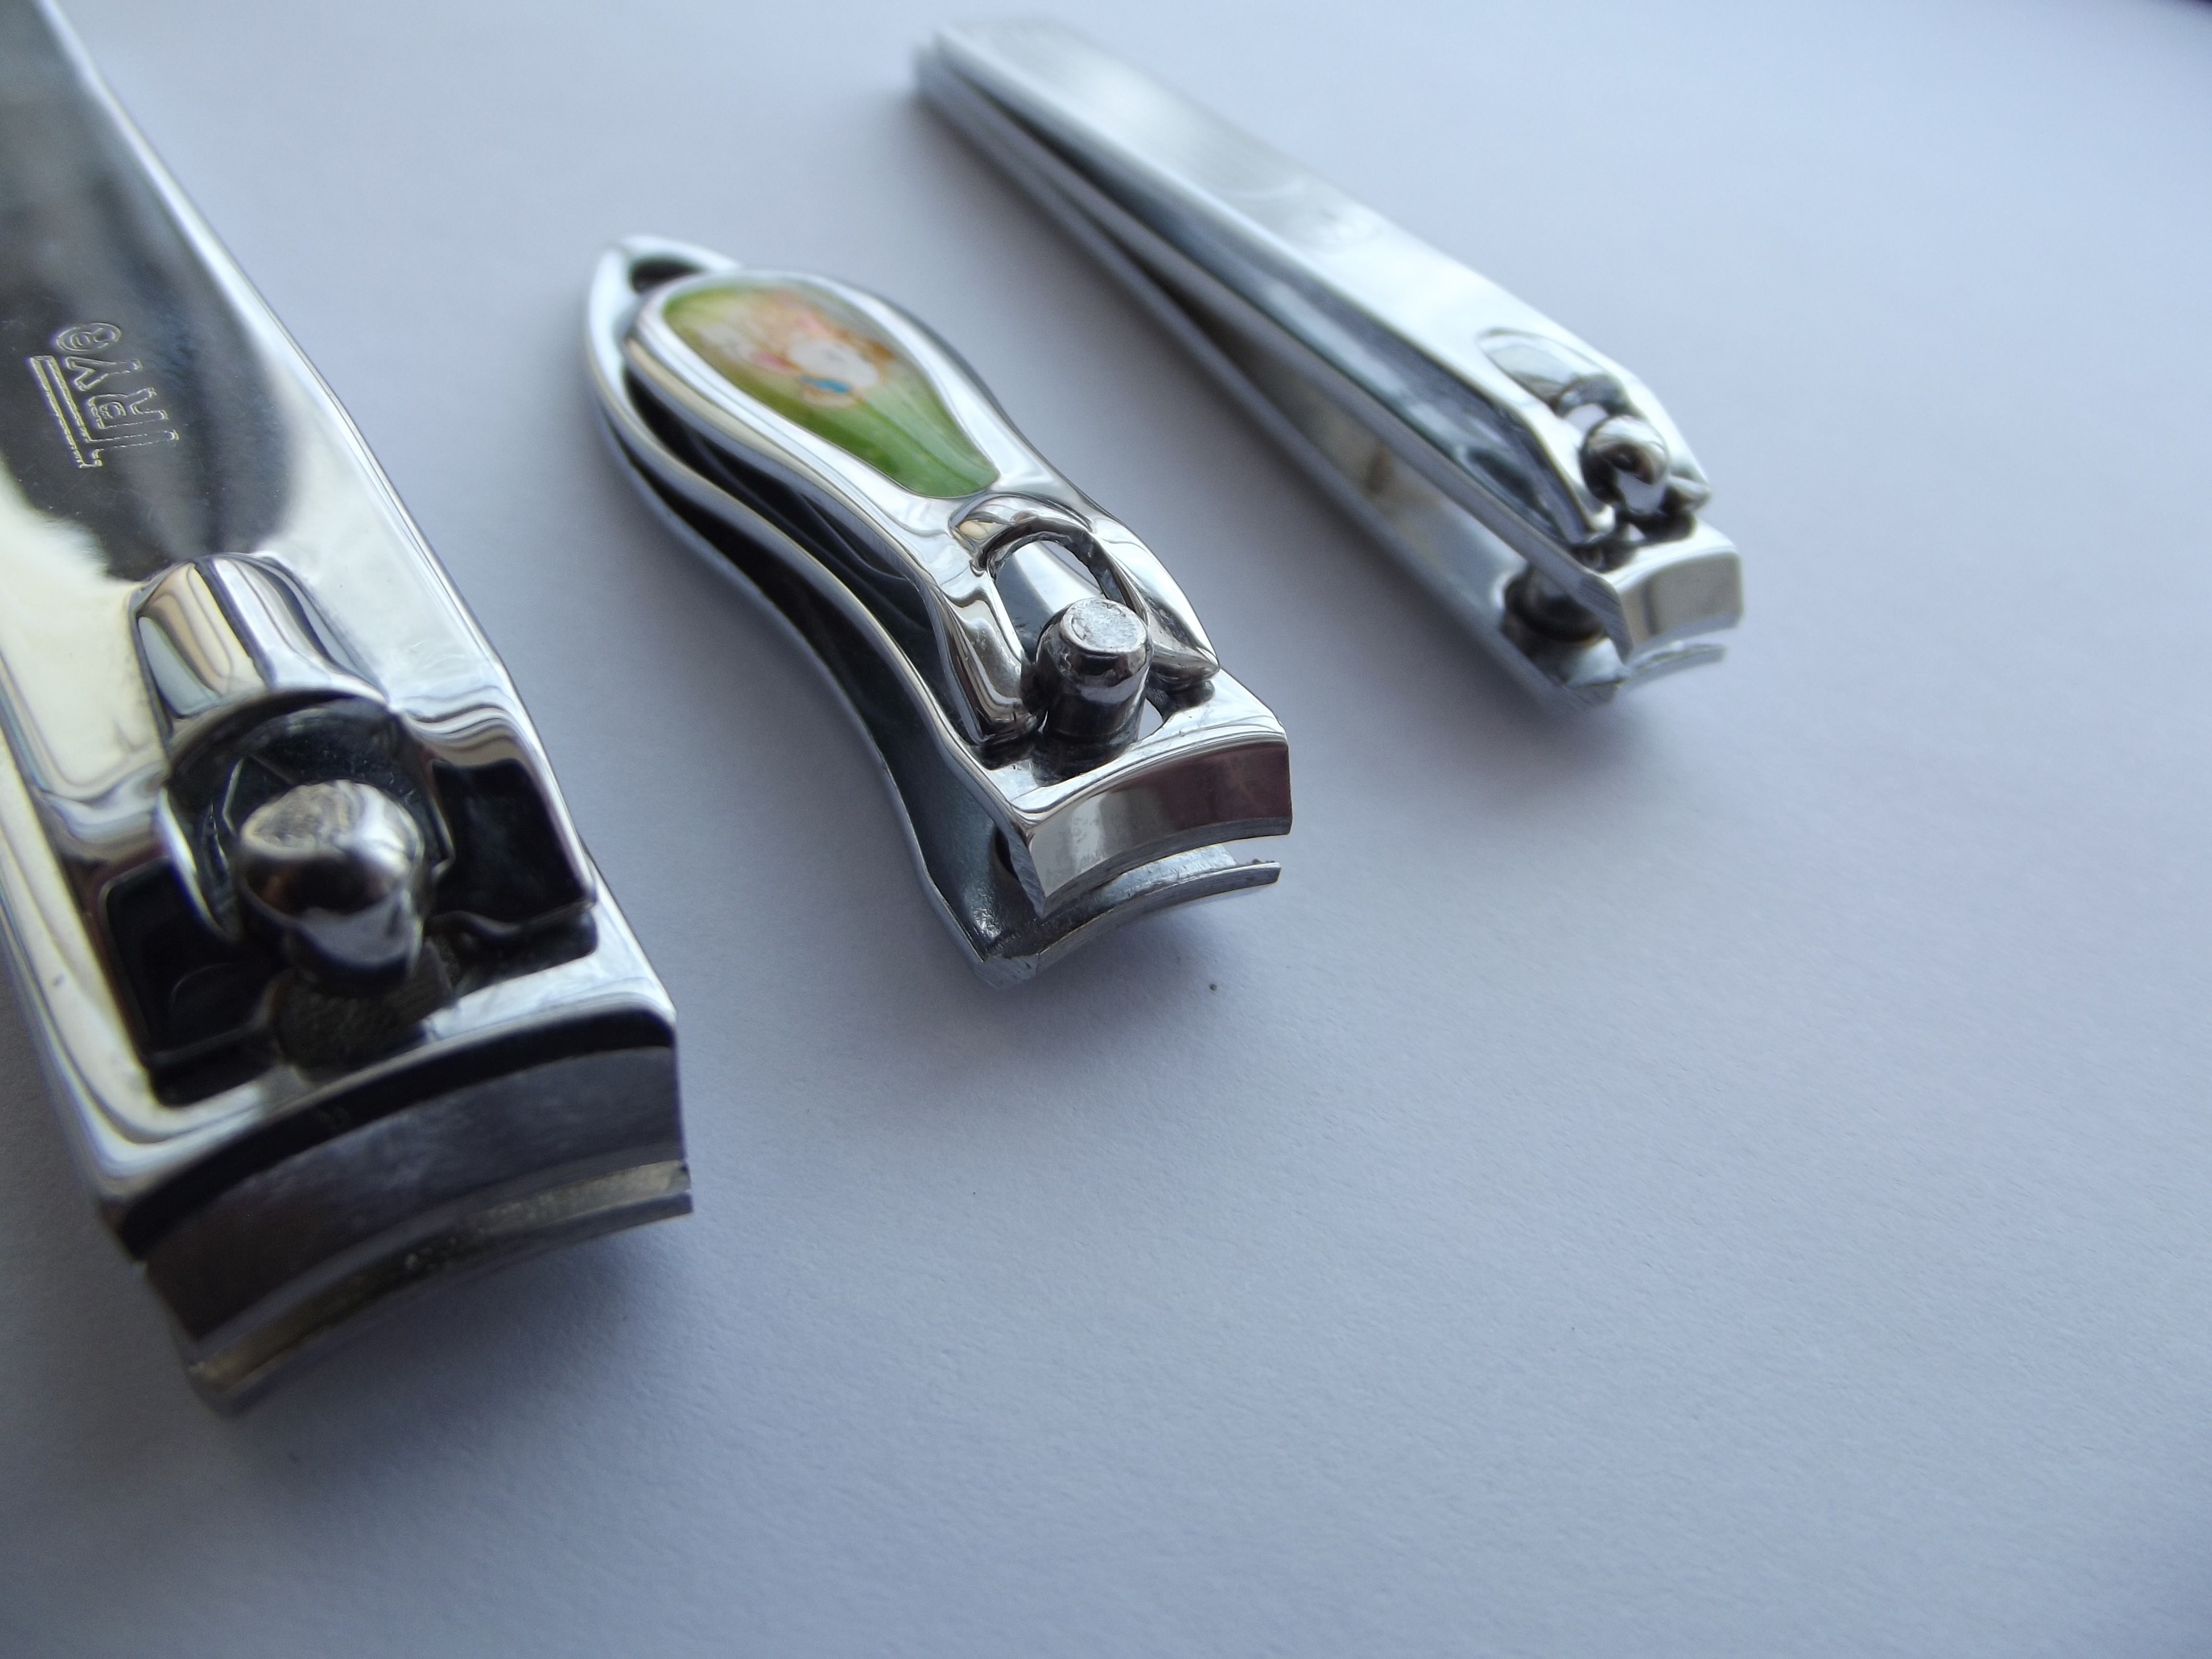
hand, tool, nail, bathroom, product, court, hardware, hygiene, product design, automotive design, hardware accessory, cut nails, nail clippers, nail scissors, care of the body